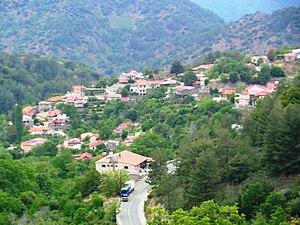
Lemýthou est un village de Chypre situé dans le district de Limassol.